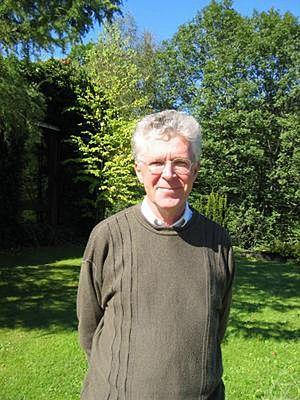
Jakob Yngvason est un physicien islandais et autrichien. Il est l'auteur de travaux en thermodynamique, en théorie quantique des champs et sur la condensation Bose-Einstein.